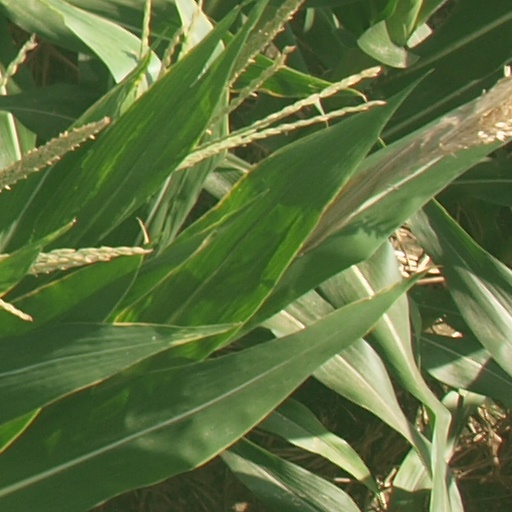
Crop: maize; corn